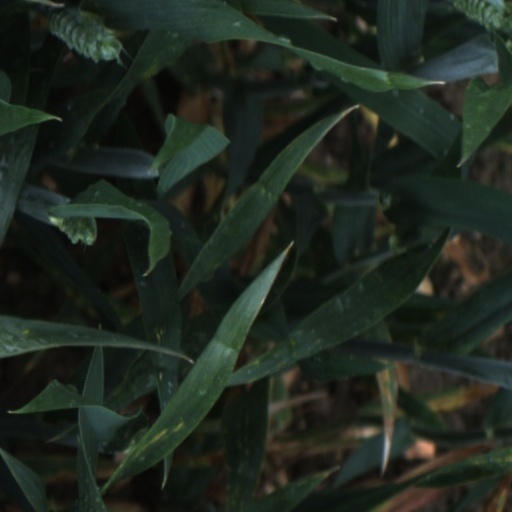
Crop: wheat